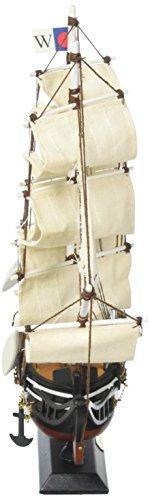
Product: Hampton Nautical Wooden Charles W. Morgan Model Whaling Boat, 15"
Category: Toys & Games | Hobbies | Models & Model Kits | Model Kits | Watercraft Kits
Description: Great Condition.
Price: $38.48